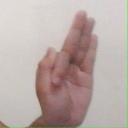
अक्षर: फ